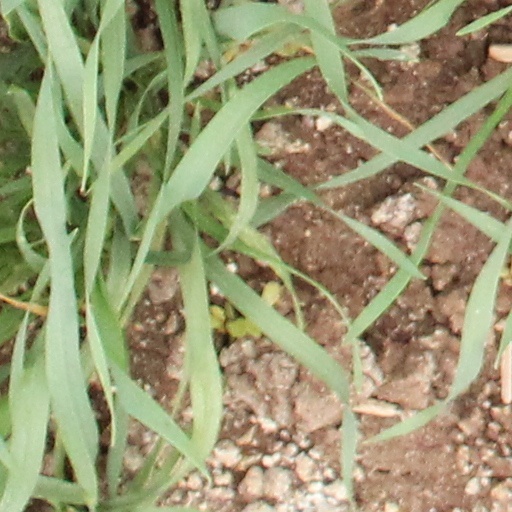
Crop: wheat